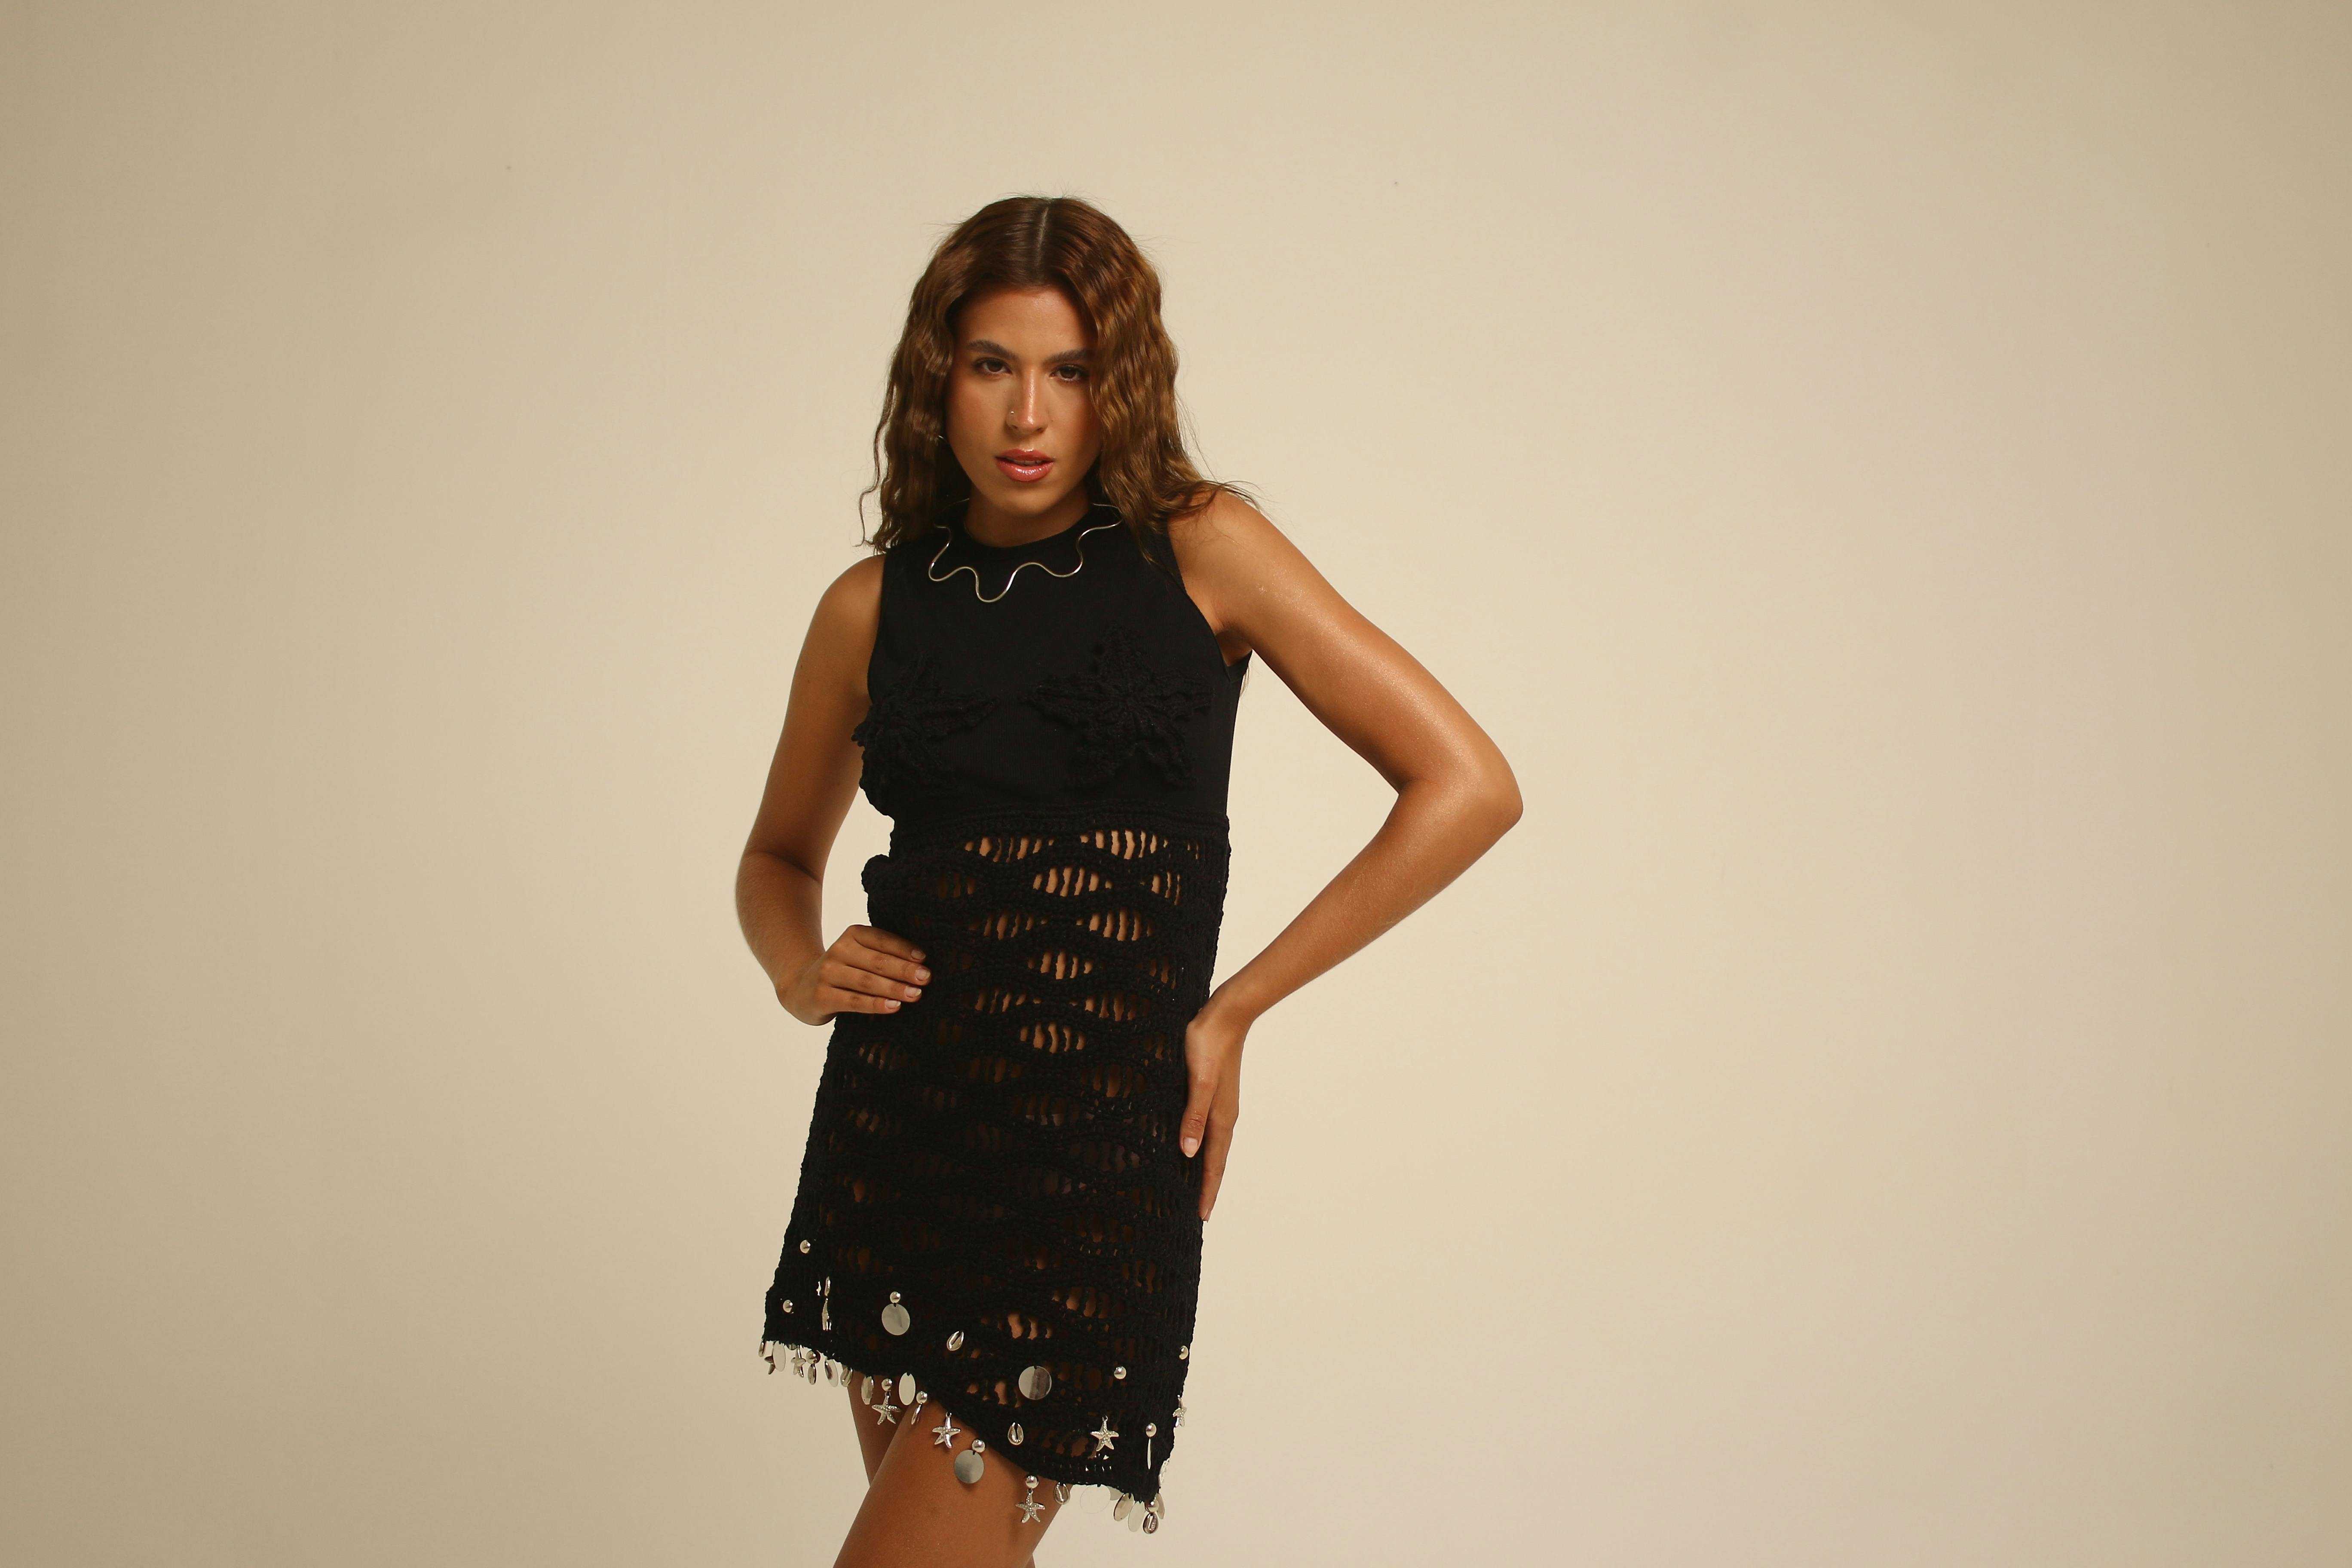
woman, lips, shoulder, hairstyle, fashion, beauty, neck, day dress, fashion model, dress, One piece garment, long hair, waist, cocktail dress, Sheath dress, photo shoot, model, knee, makeover, brown hair, fashion design, torso, embellishment, lace, little black dress, abdomen, portrait photography